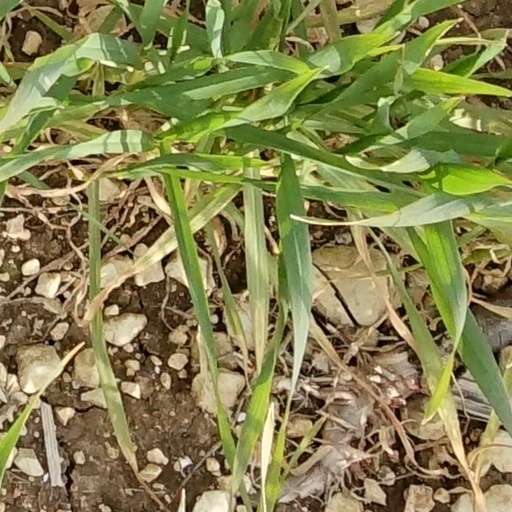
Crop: wheat